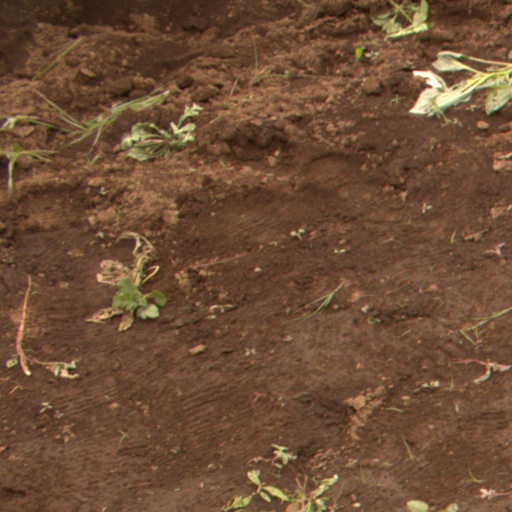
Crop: soybean